Answer in natural language. Is gray lshaped countertop (marked B) to the right of brown colour cube shape wooden material (marked C)? Choose between the following options: no or yes
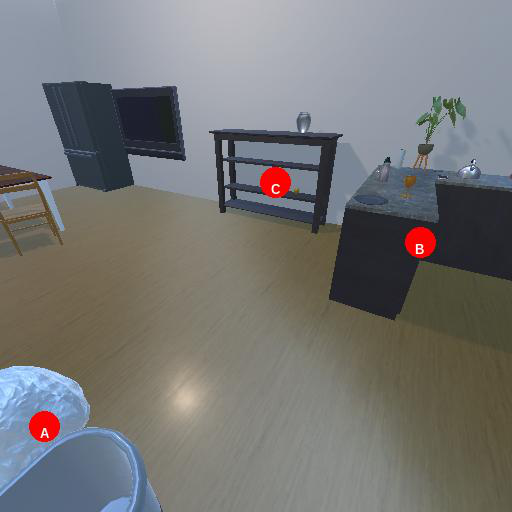
<answer>yes</answer>